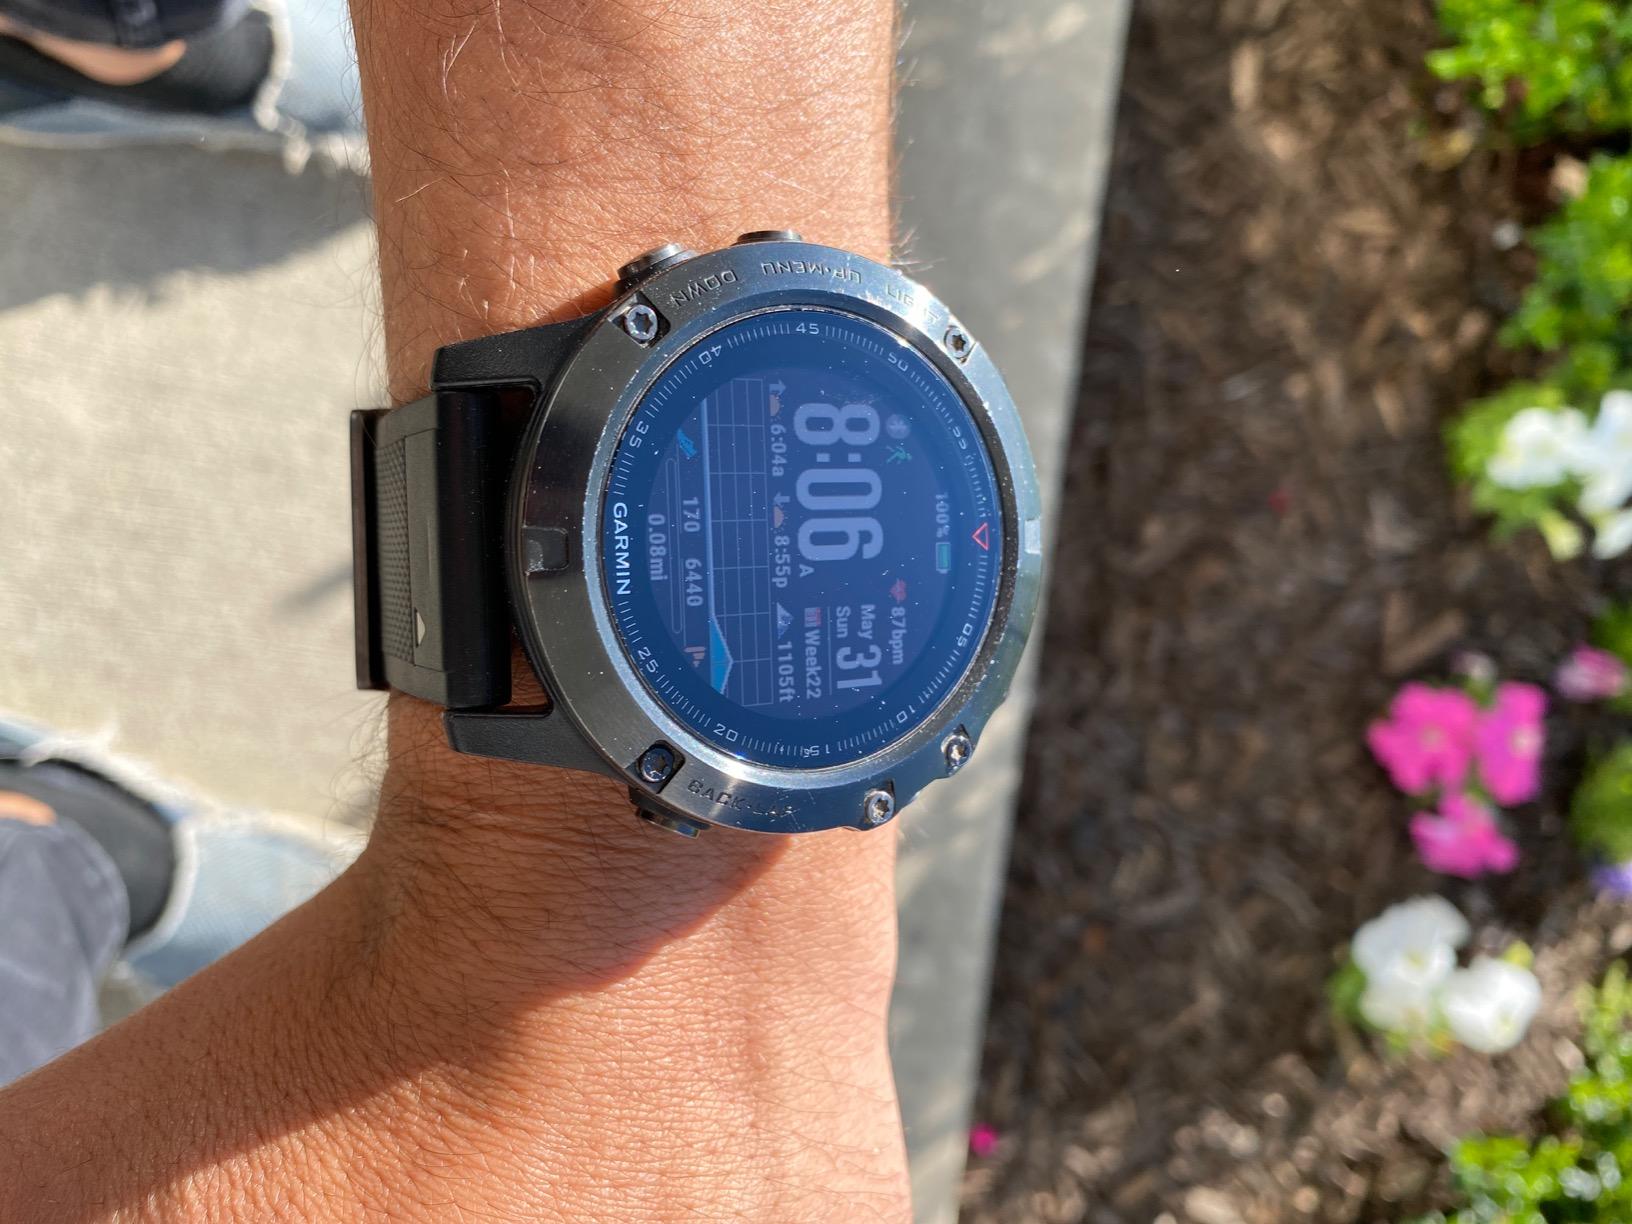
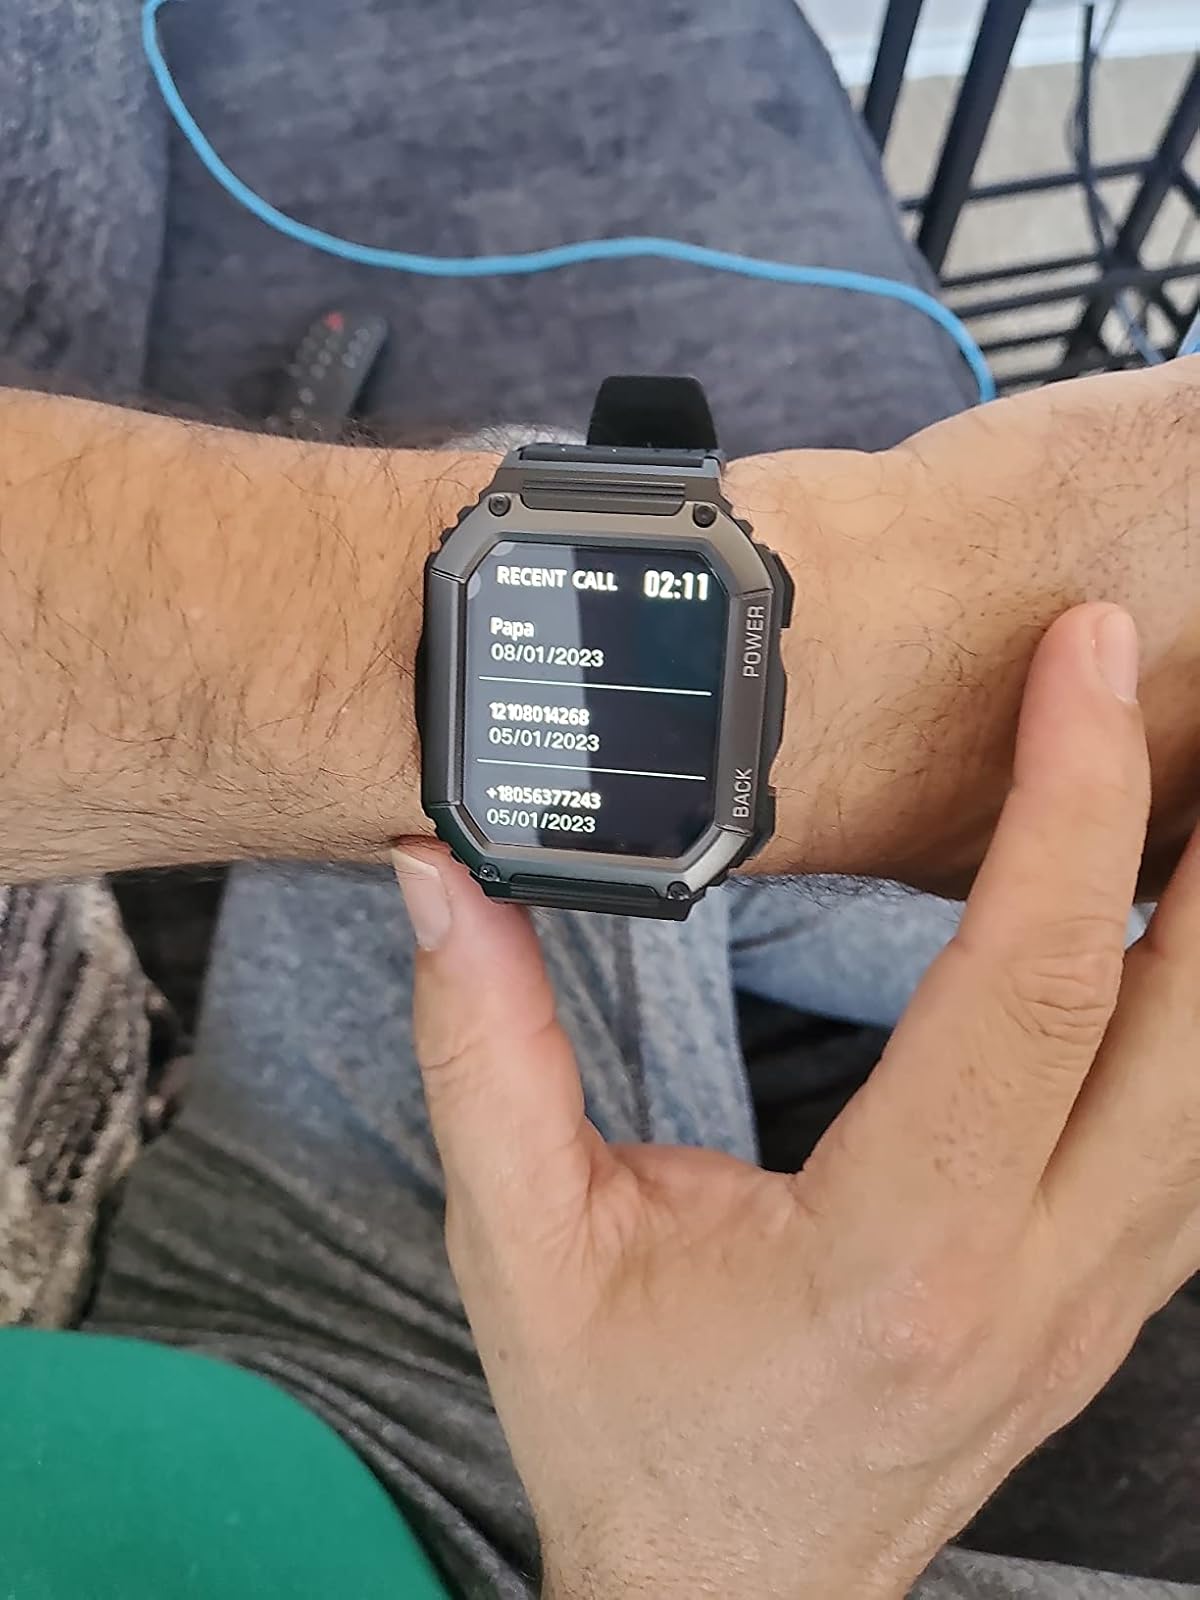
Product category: smartwatch
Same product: no